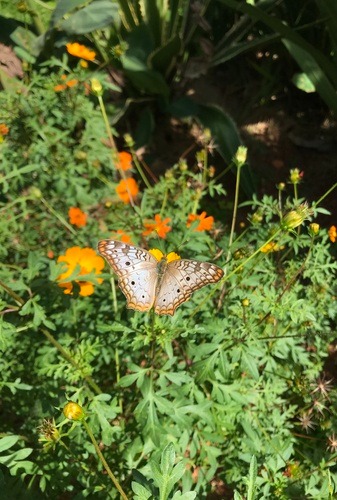
Scientific name: Anartia jatrophae
Common name: White peacock
Family: Nymphalidae
Order: Lepidoptera
Pollinator type: Primary pollinator
Habitat: Gardens, parks, and open areas
Geographic range: Southern United States to Argentina
Conservation status: Least Concern